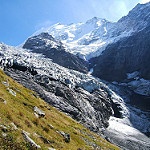
Scene: Outdoor